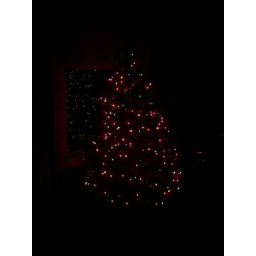
First tree in new house